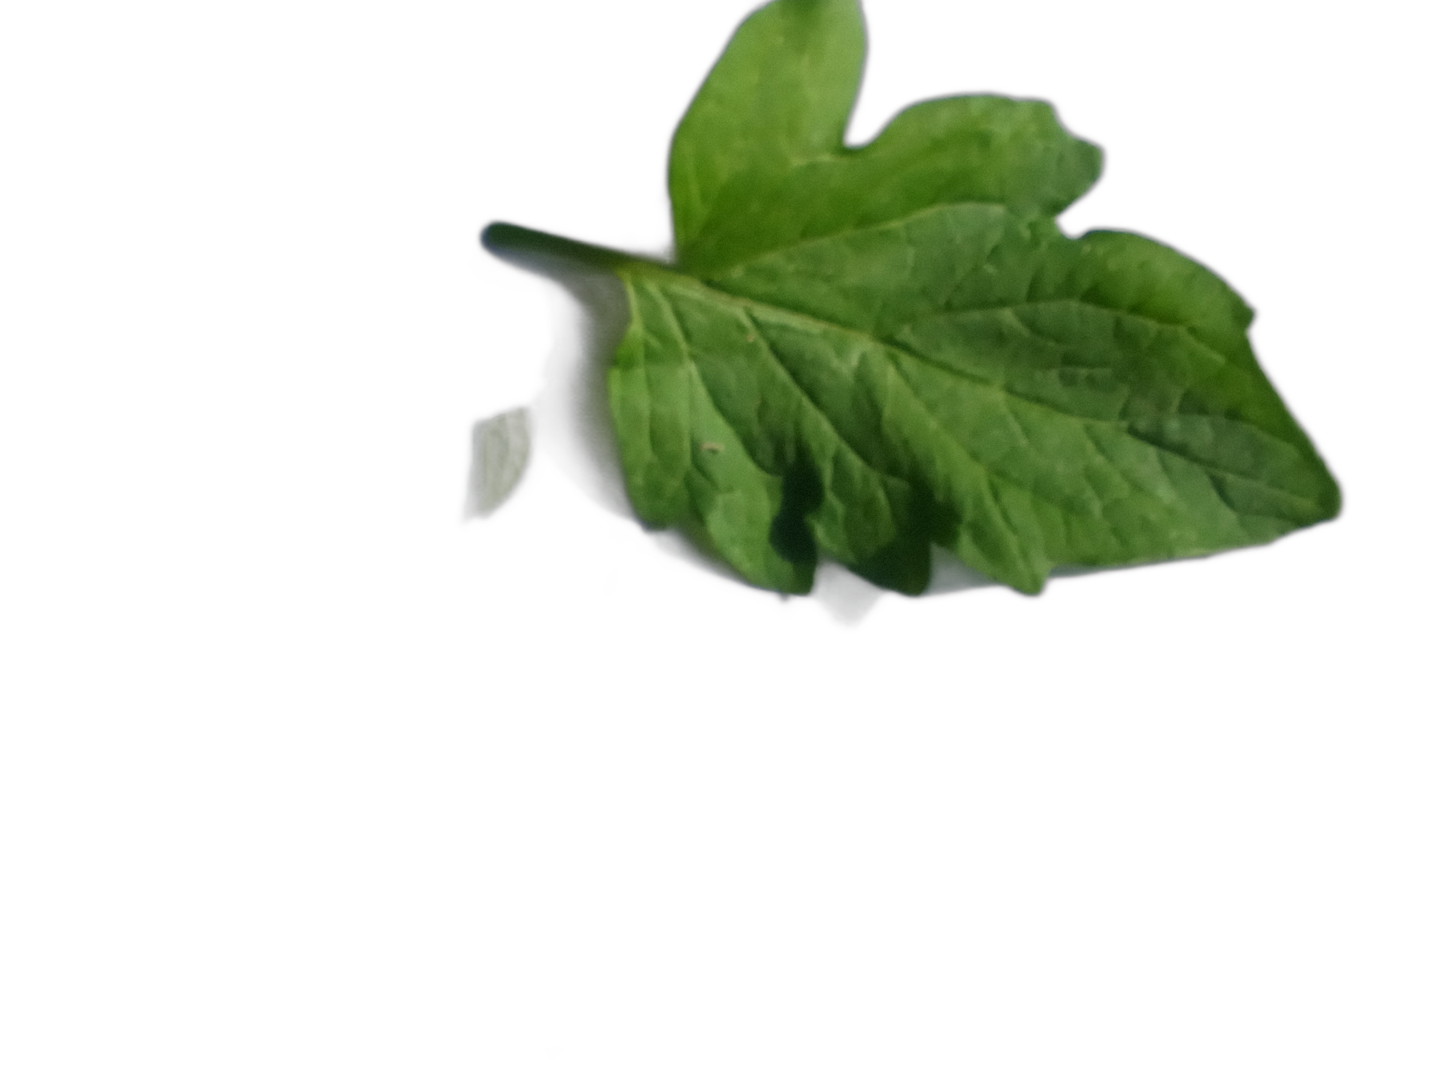
Crop: Tomato
Label: Healthy